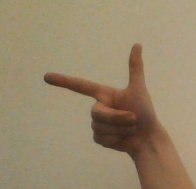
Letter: yaa